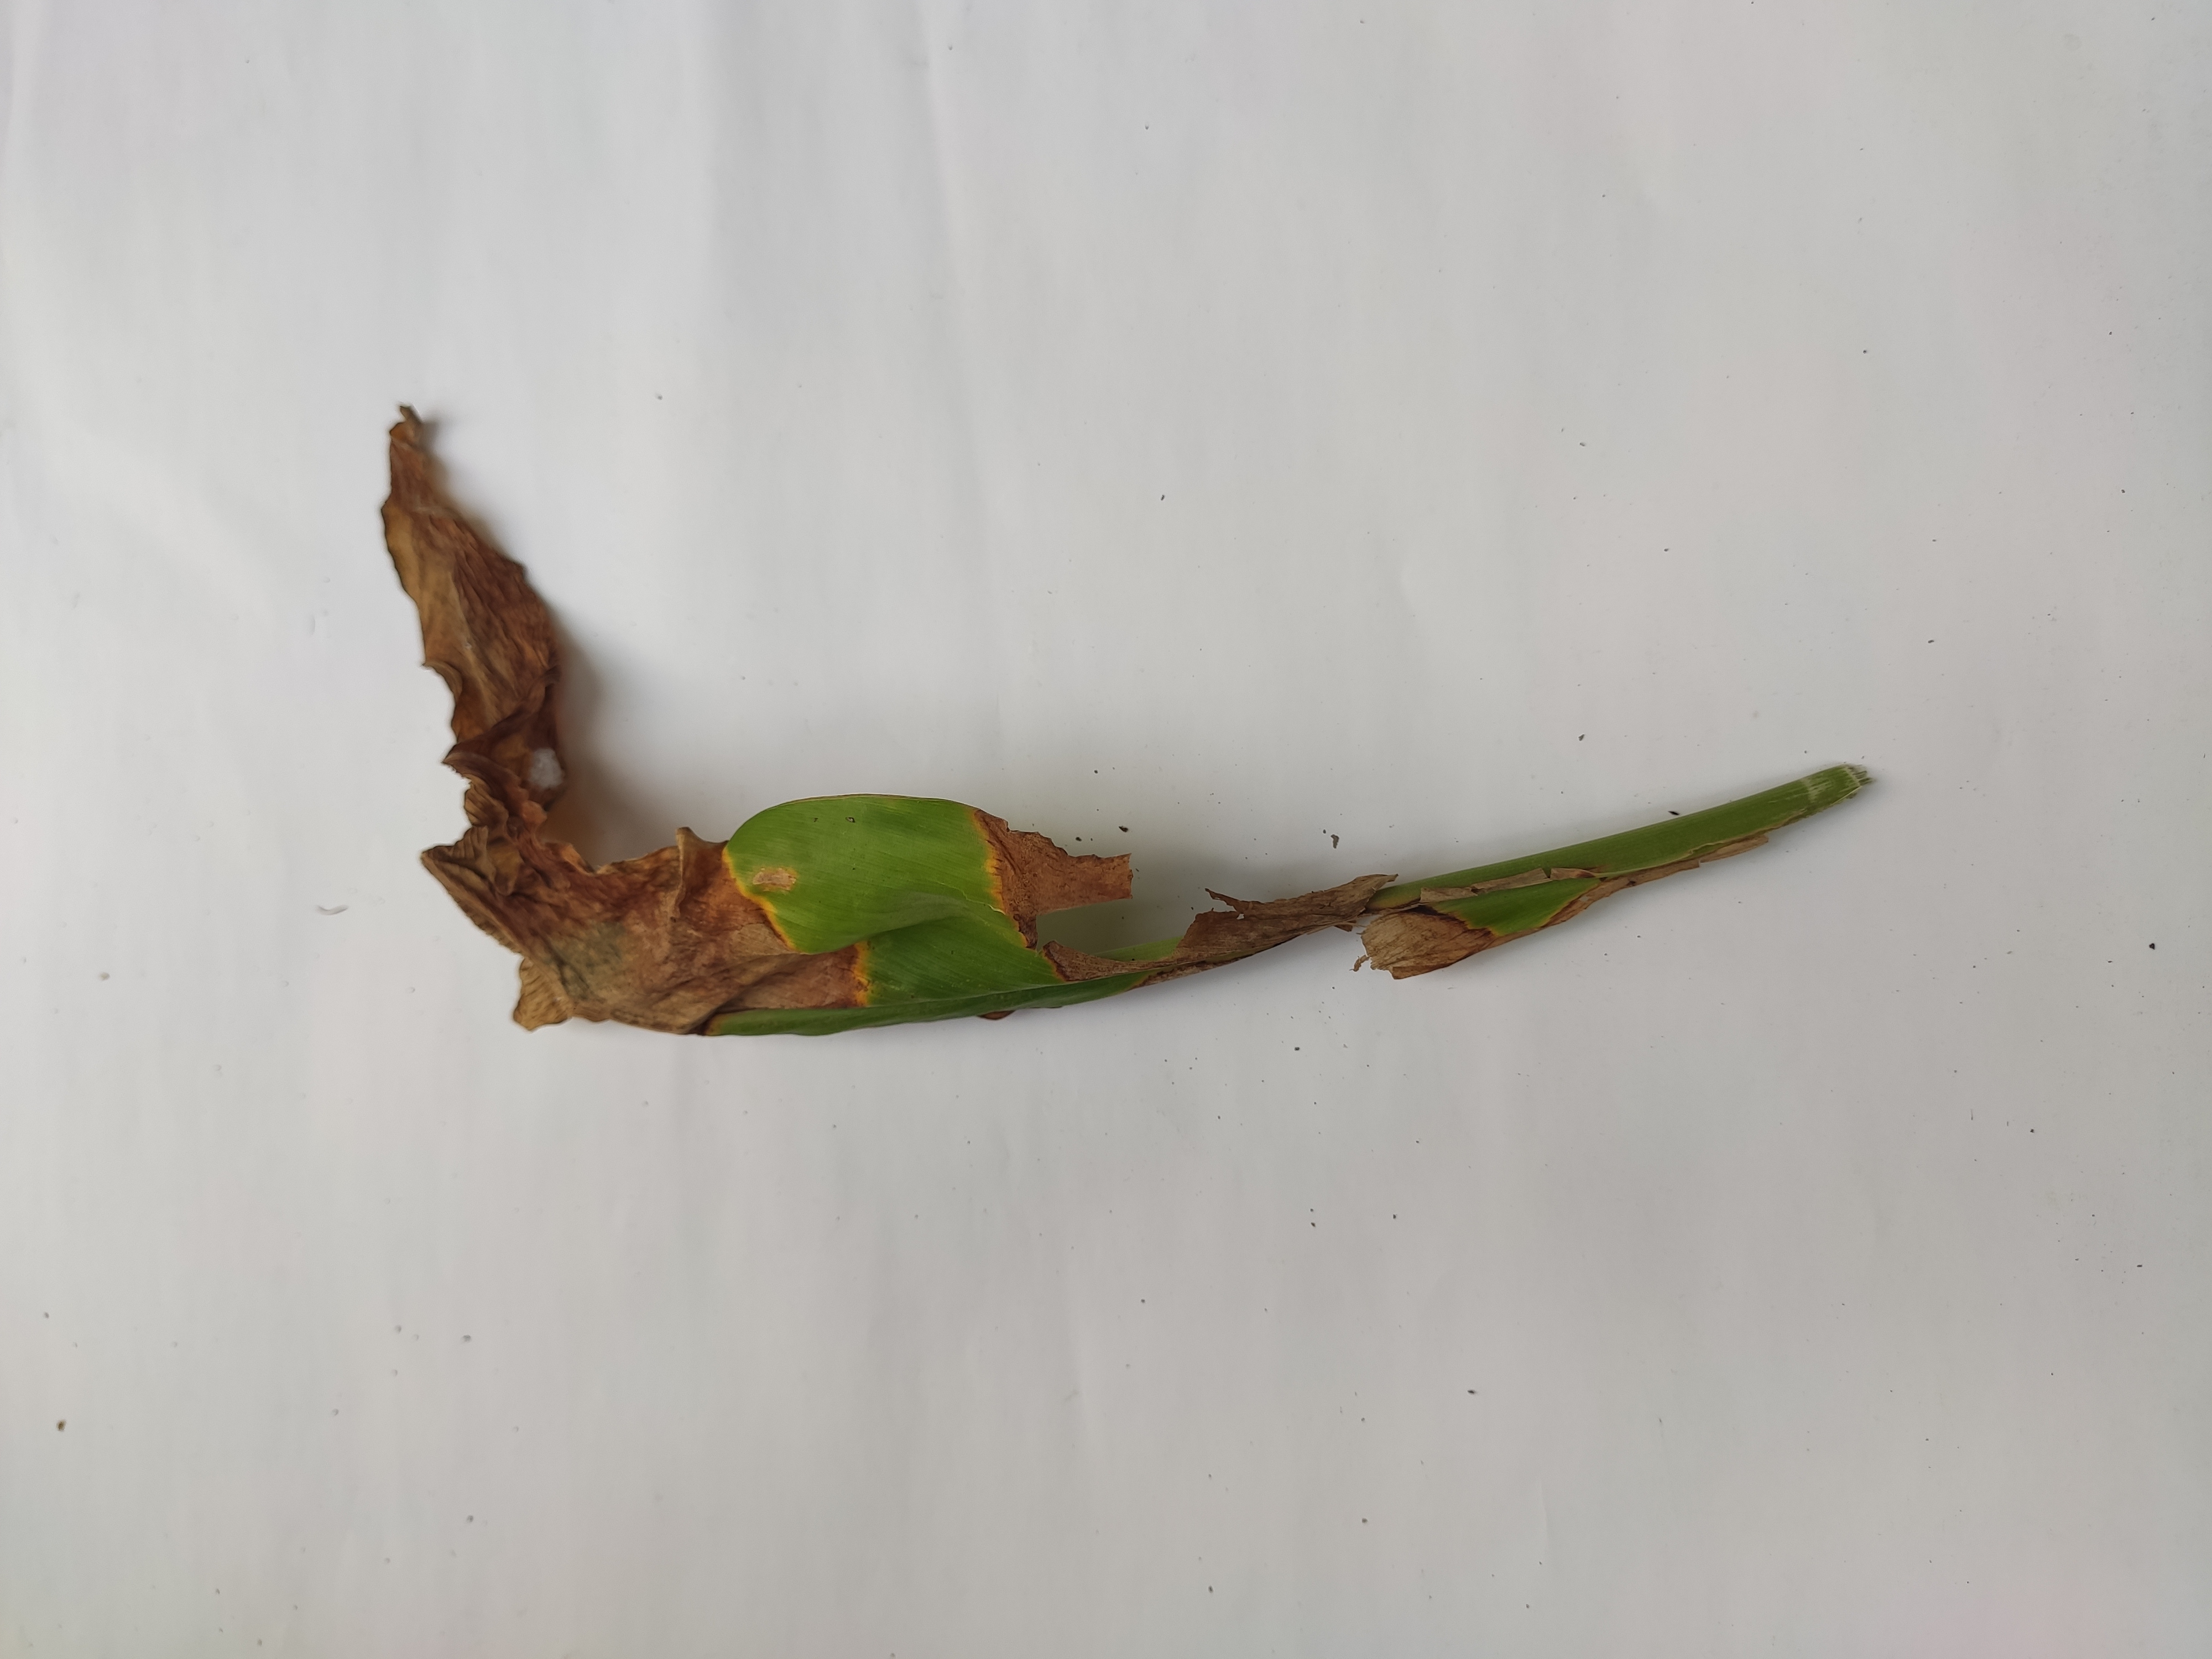
Label: Blotch